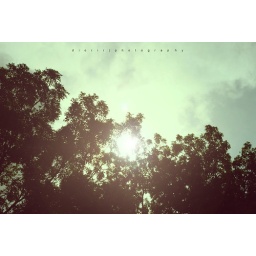
&lt;em&gt;You're my everything. The sun that shines above you makes the blue bird sing..&lt;/em&gt;